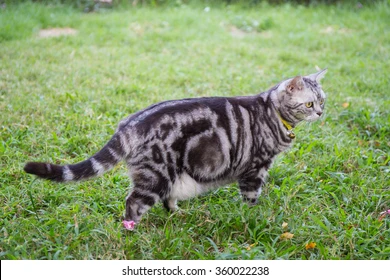
Cat breed: American shorthair